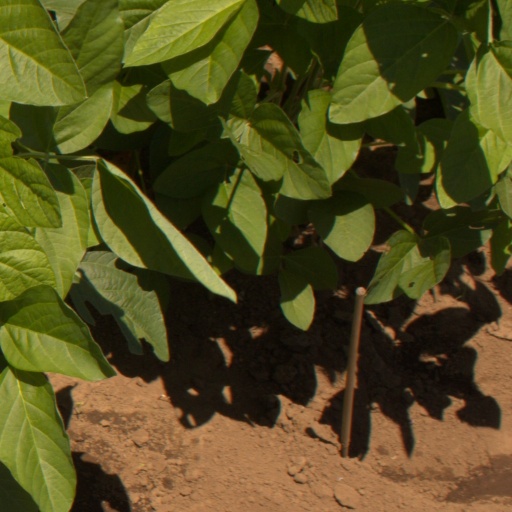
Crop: soybean